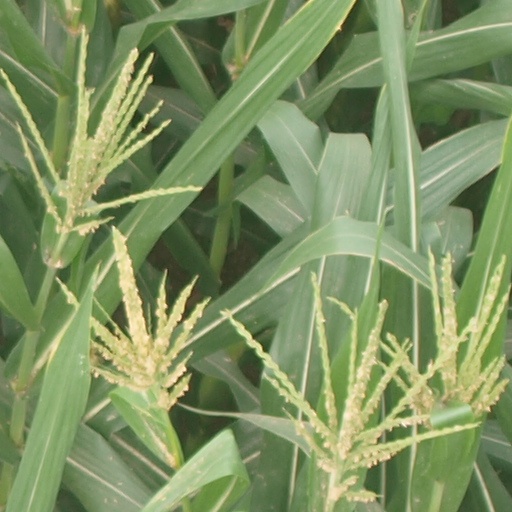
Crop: maize; corn